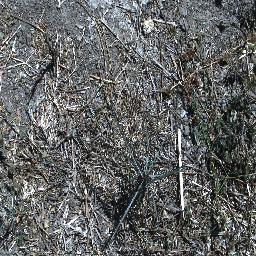
Label: parkinsonia